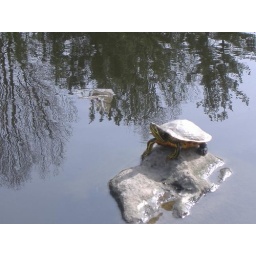
This box turtle regularly sunbathes on a rock in the poluted M.C. - R pond in Rockville, MD.